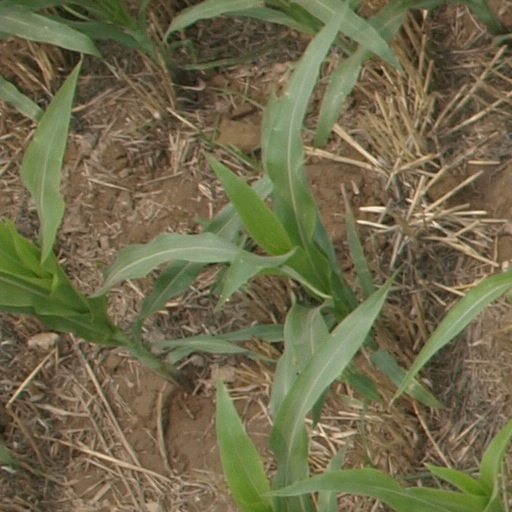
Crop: maize; corn